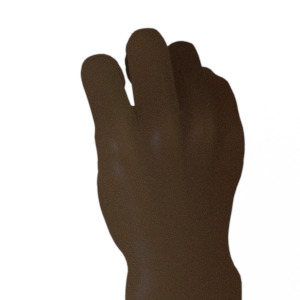
Label: rock